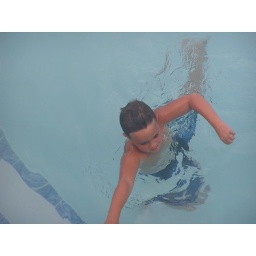
Dan car boy in pool OBX